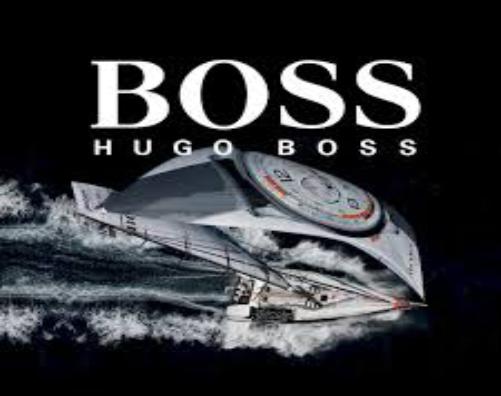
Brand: BOSS
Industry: Others